Risa Vetri Ferman

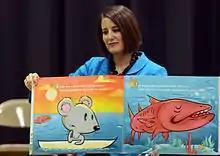
Montgomery County District Attorney Risa Ferman turns pages on a copy of her book "The Mouse Who Went Surfing Alone" as it is read to an assembly of students at Walton Farm Elementary School.

Ferman is a featured author for the Widener Law Review of Widener University of Law, her review is titled, "Lessons from Tragedy: Bridging the Gap between Public Expectations and Legal Standards through an Evaluation of Criminal Investigations and Subsequent Charging Decisions". Ferman is also a blogger for The Huffington Post